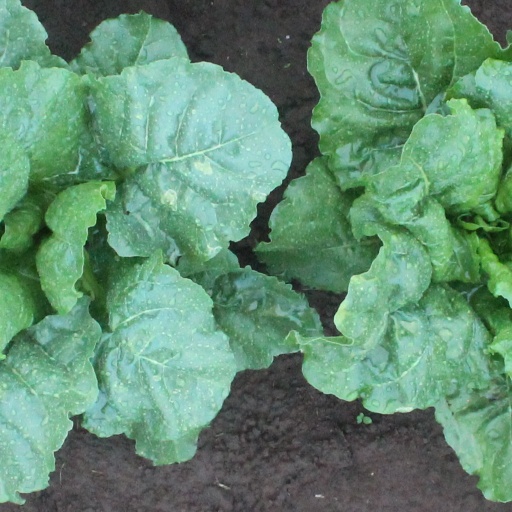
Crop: sugar beet